Grand Bay (Georgia)

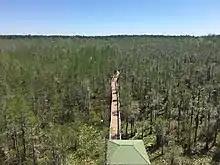
Grand Bay Wildlife Management Area as seen from the lookout tower, March 2019

Grand Bay is a swamp located in Lanier County and Lowndes County, Georgia. It consists of Grand Bay Wildlife Management Area, an educational wildlife area, and Banks Lake National Wildlife Refuge, a recreational and educational lake.